Fuar Tholl

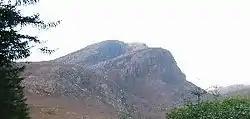
Fuar Tholl, seen from near Achnashellach station.

The hill is close to both the A890 road and the Kyle of Lochalsh railway line. The most common route of ascent starts from Achnashellach station, initially following the right-of-way to Torridon. After about 2 kilometres another path leads off to the left, heading for the bealach between Fuar Tholl and Sgorr Ruadh. From here the summit may be reached by way of a steep and somewhat loose path. There are a number of other possible routes from the south; they are usually utilised for descent, allowing a circular route to be undertaken